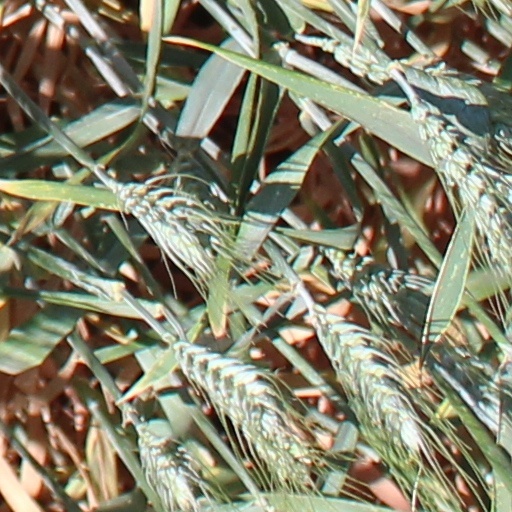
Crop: wheat